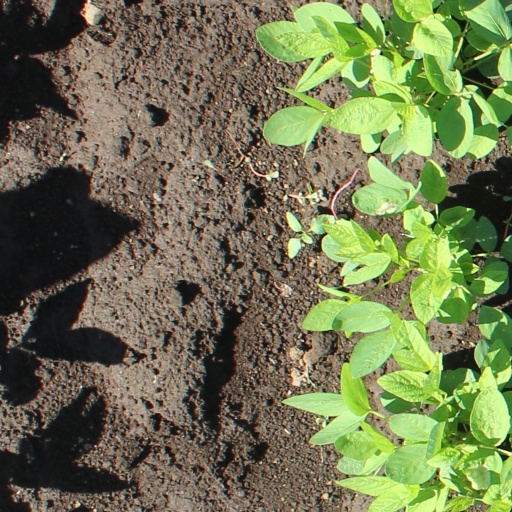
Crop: soybean